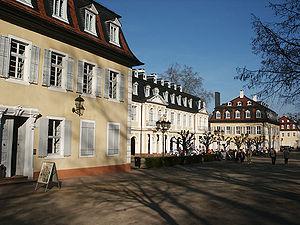
Franz Ludwig von Cancrin, minéralogiste, métallurgiste, ingénieur et architecte hessois, à qui l'on doit un Traité des mines et salines. Il est le père du ministre comte Georges von Cancrin.
Wilhelmsbad, situé dans la banlieue de la ville de Hanau, en Allemagne, est un lieu de cure célèbre dès le XVIIIᵉ siècle. Wilhelmsbad fait partie du faubourg urbain nommé Kesselstadt et forme un véritable parc urbain géré par l'administration des Parcs et Châteaux de Hesse.